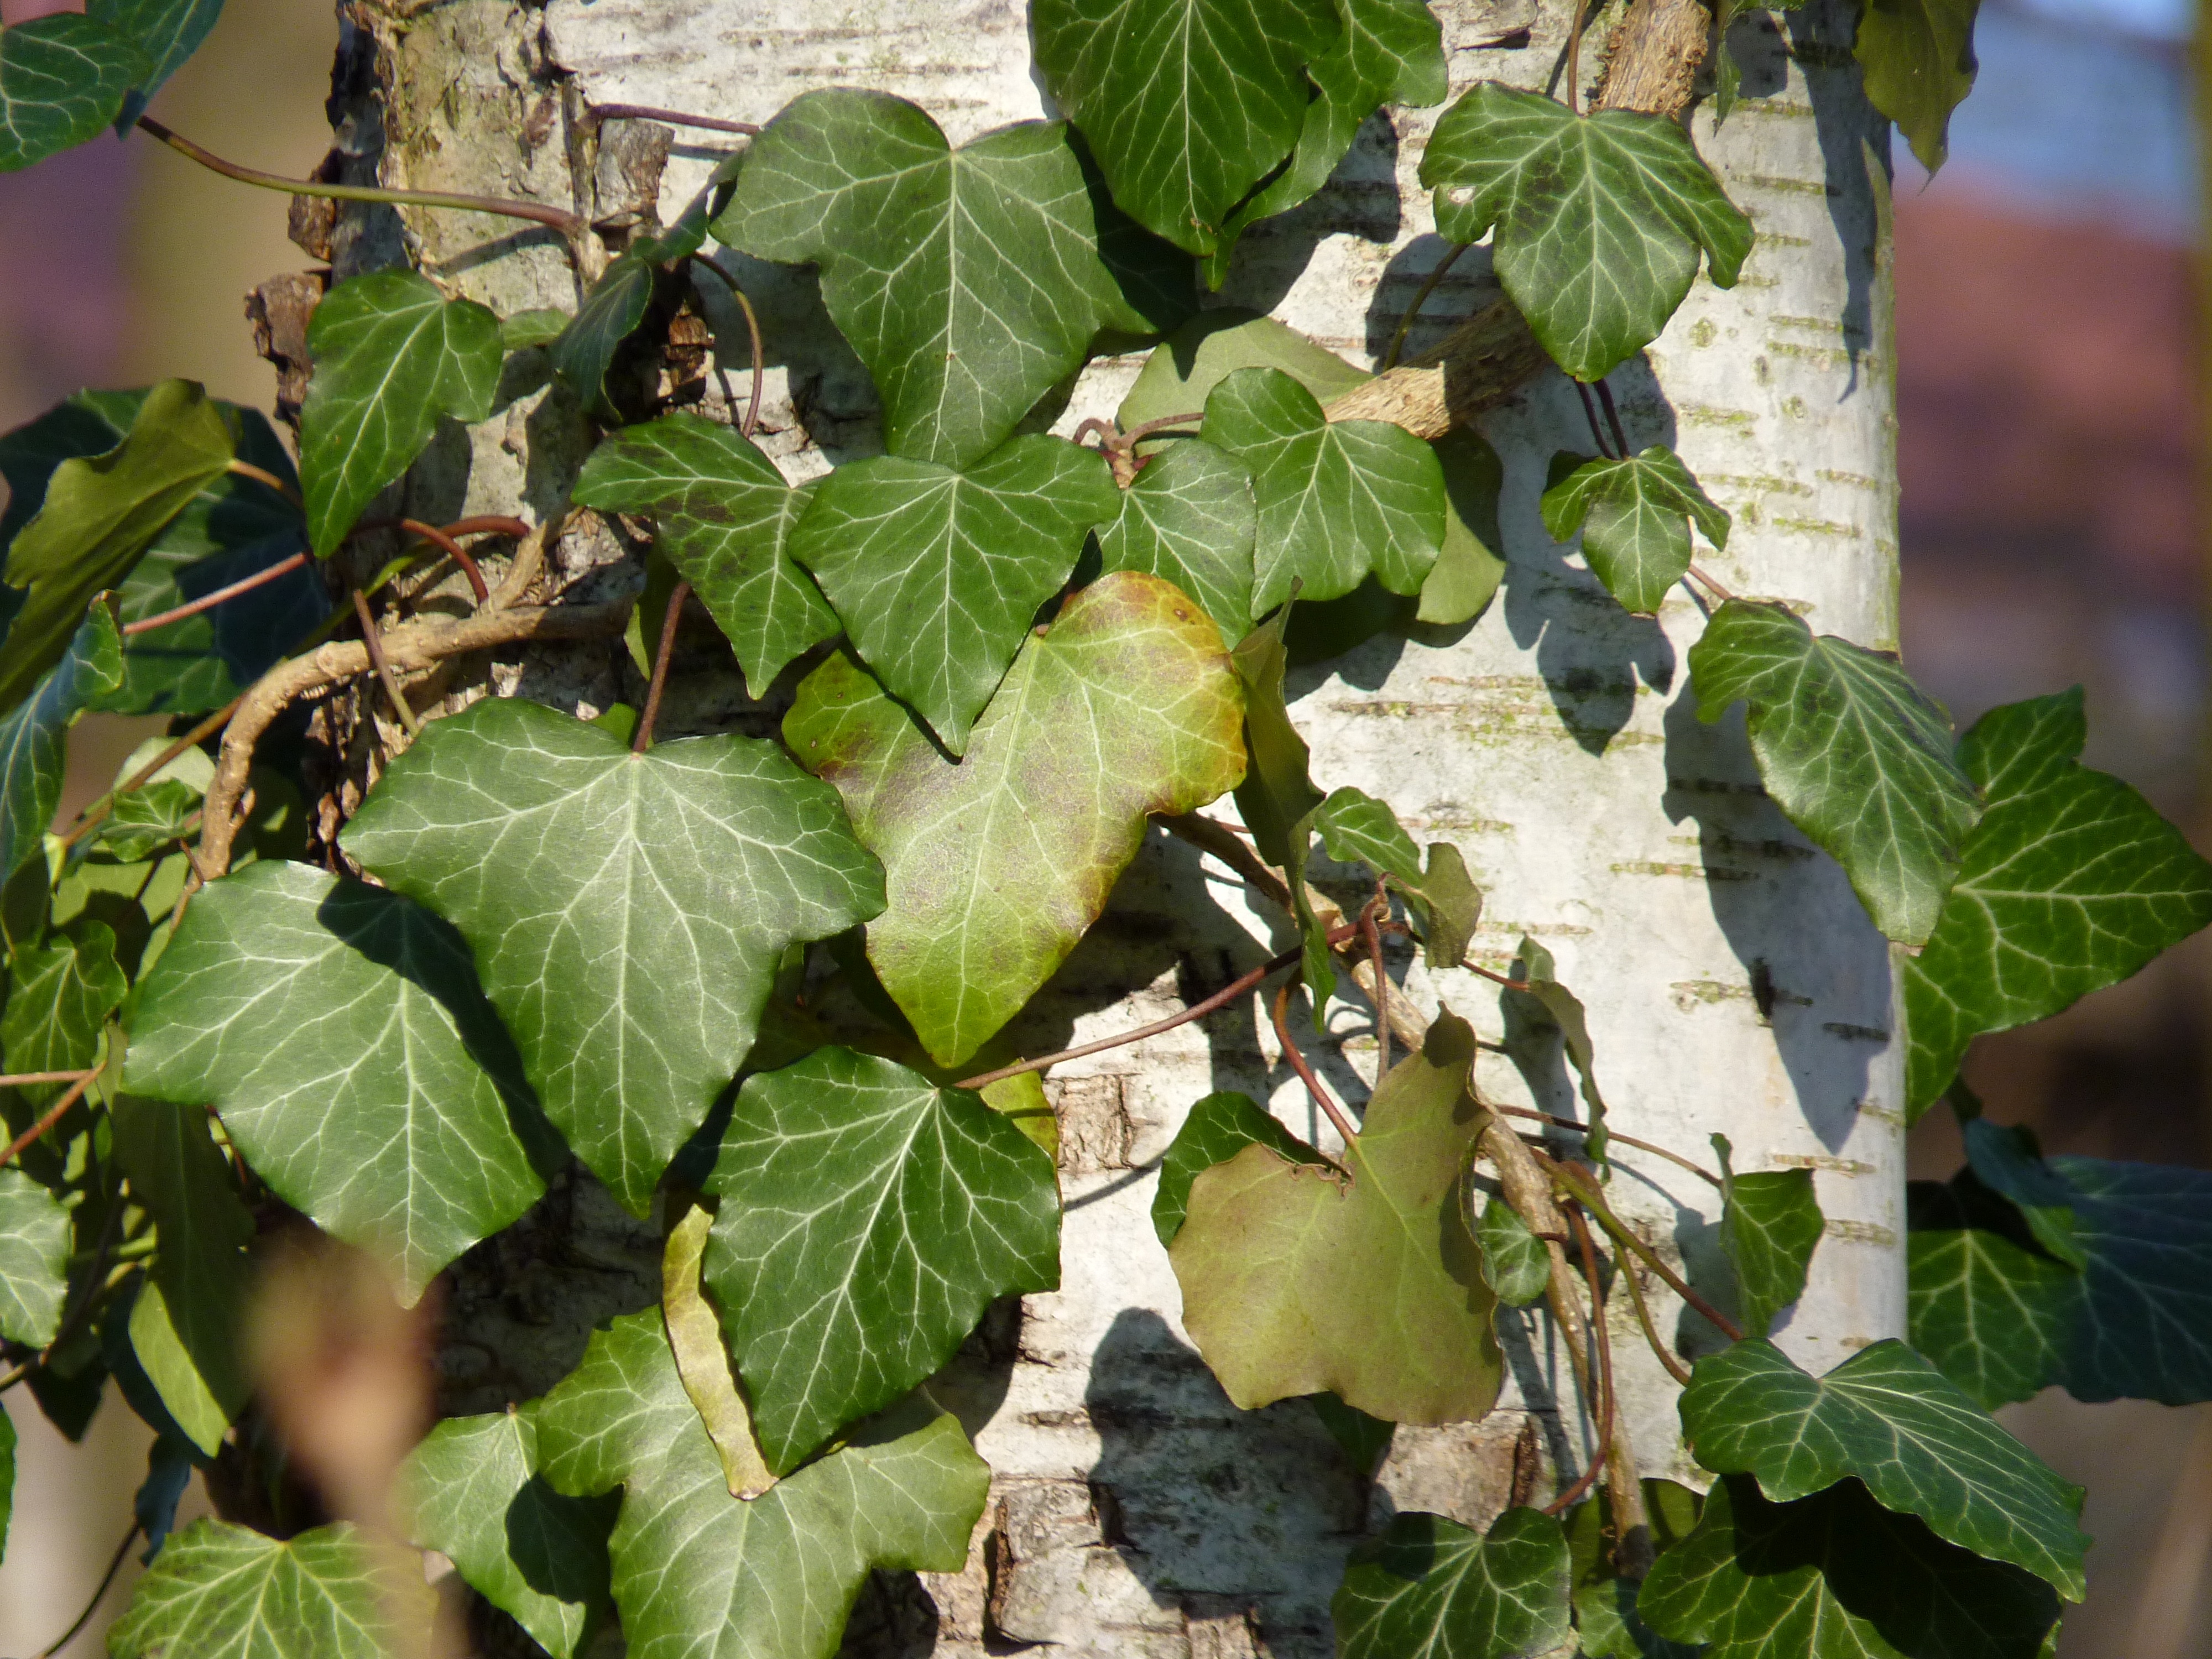
tree, plant, fruit, leaf, flower, bark, log, food, green, produce, birch, ivy, garden, shrub, ranke, flowering plant, annual plant, land plant, apiales